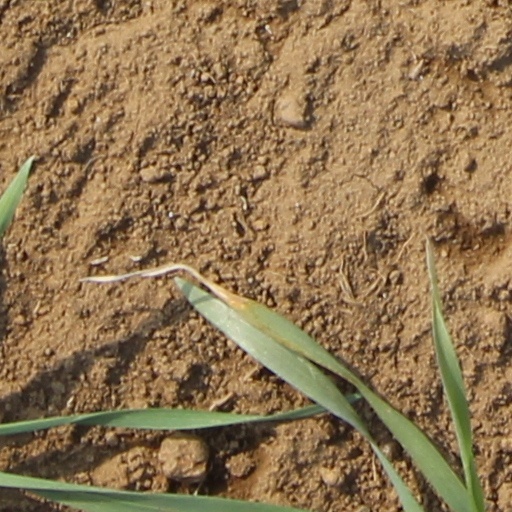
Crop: wheat